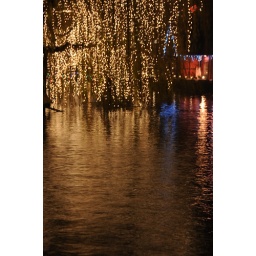
Lights from a willow tree reflected in the water